French onion soup

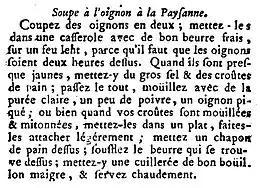
French recipe

Onion soups have been popular at least since Roman times. Onions, a widely grown and generally inexpensive vegetable, were familiar in France, as elsewhere, from time immemorial. Simone Beck, Louisette Bertholle and Julia Child comment in their "Mastering the Art of French Cooking", "It is hard to imagine a civilization without onions". In general the onion was regarded as peasant food and the upper classes avoided it: in the middle of the 18th century a cookery book by the head chef to a French prince included a recipe for "peasant-style onion soup" – . The food writer Waverley Root comments that the origins of French onion soup may lie in Alsace, although the dish is popular throughout France and "apparently no region lays particular claim to it". Onion soups from other regions include the from Quercy-Périgord and the from the Béarn.